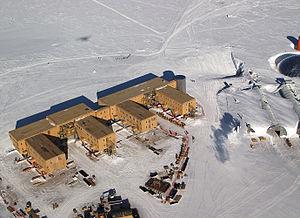
Le pôle Sud est le point le plus au sud de la surface de la Terre, diamétralement opposé au pôle Nord. Il est situé sur le continent Antarctique.
Whiteout, ou Whiteout: Enfer blanc au Québec, est un film américano-franco-canadien réalisé par Dominic Sena, sorti en 2009. Il est adapté de la mini-série de comics éponyme écrite par Greg Rucka et dessinée par Steve Lieber.